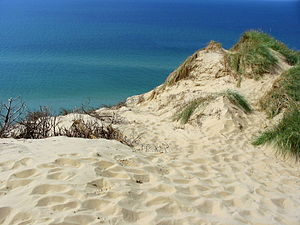
Danmark / Geografi / Topografi
Sandet kyst på Vendsyssel, Nordjylland
"""DK"" omdirigeres hertil. For andre betydninger af DK, se DK.